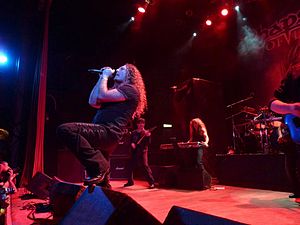
Rhapsody of Fire
Rhapsody of Fire i Buenos Aires, Argentina i 2010.
Rhapsody of Fire er et italiensk symfonisk powermetal band, der blev dannet af Luca Turilli og Alex Staropoli, og som er bredt anerkendt som pionerer inden for den symfoniske powermetal-genre.